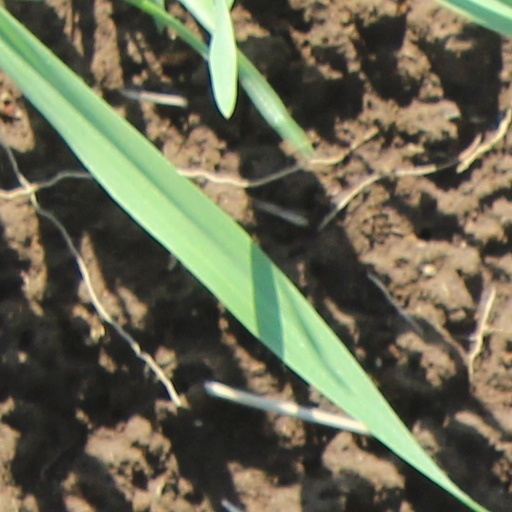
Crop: wheat